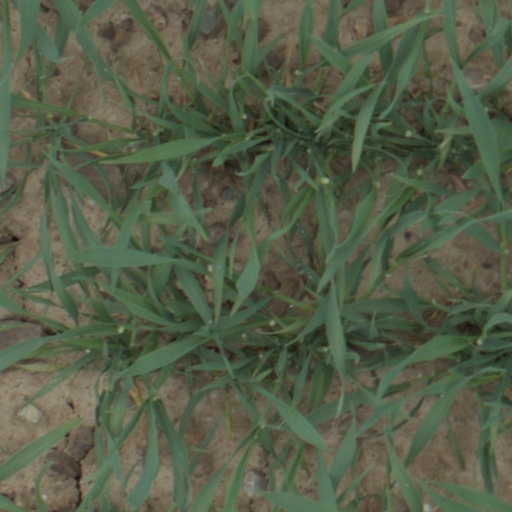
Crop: wheat